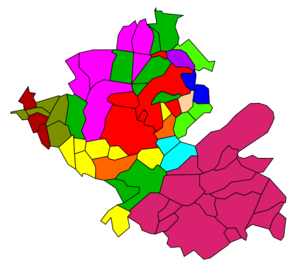
Carte des communes selon leur année d'entrée: Kaki (2018), Bordeau (2019), Rubis (2019 - CCEMS).
La Communauté d'agglomération Seine-Eure est une communauté d'agglomération située dans le département de l'Eure, en Normandie. Elle regroupe 60 communes sur 6 cantons. Son siège se situe à Louviers.